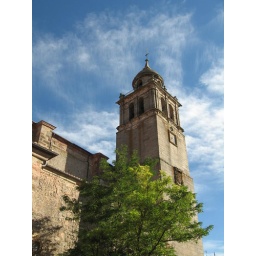
The church in a blue sky